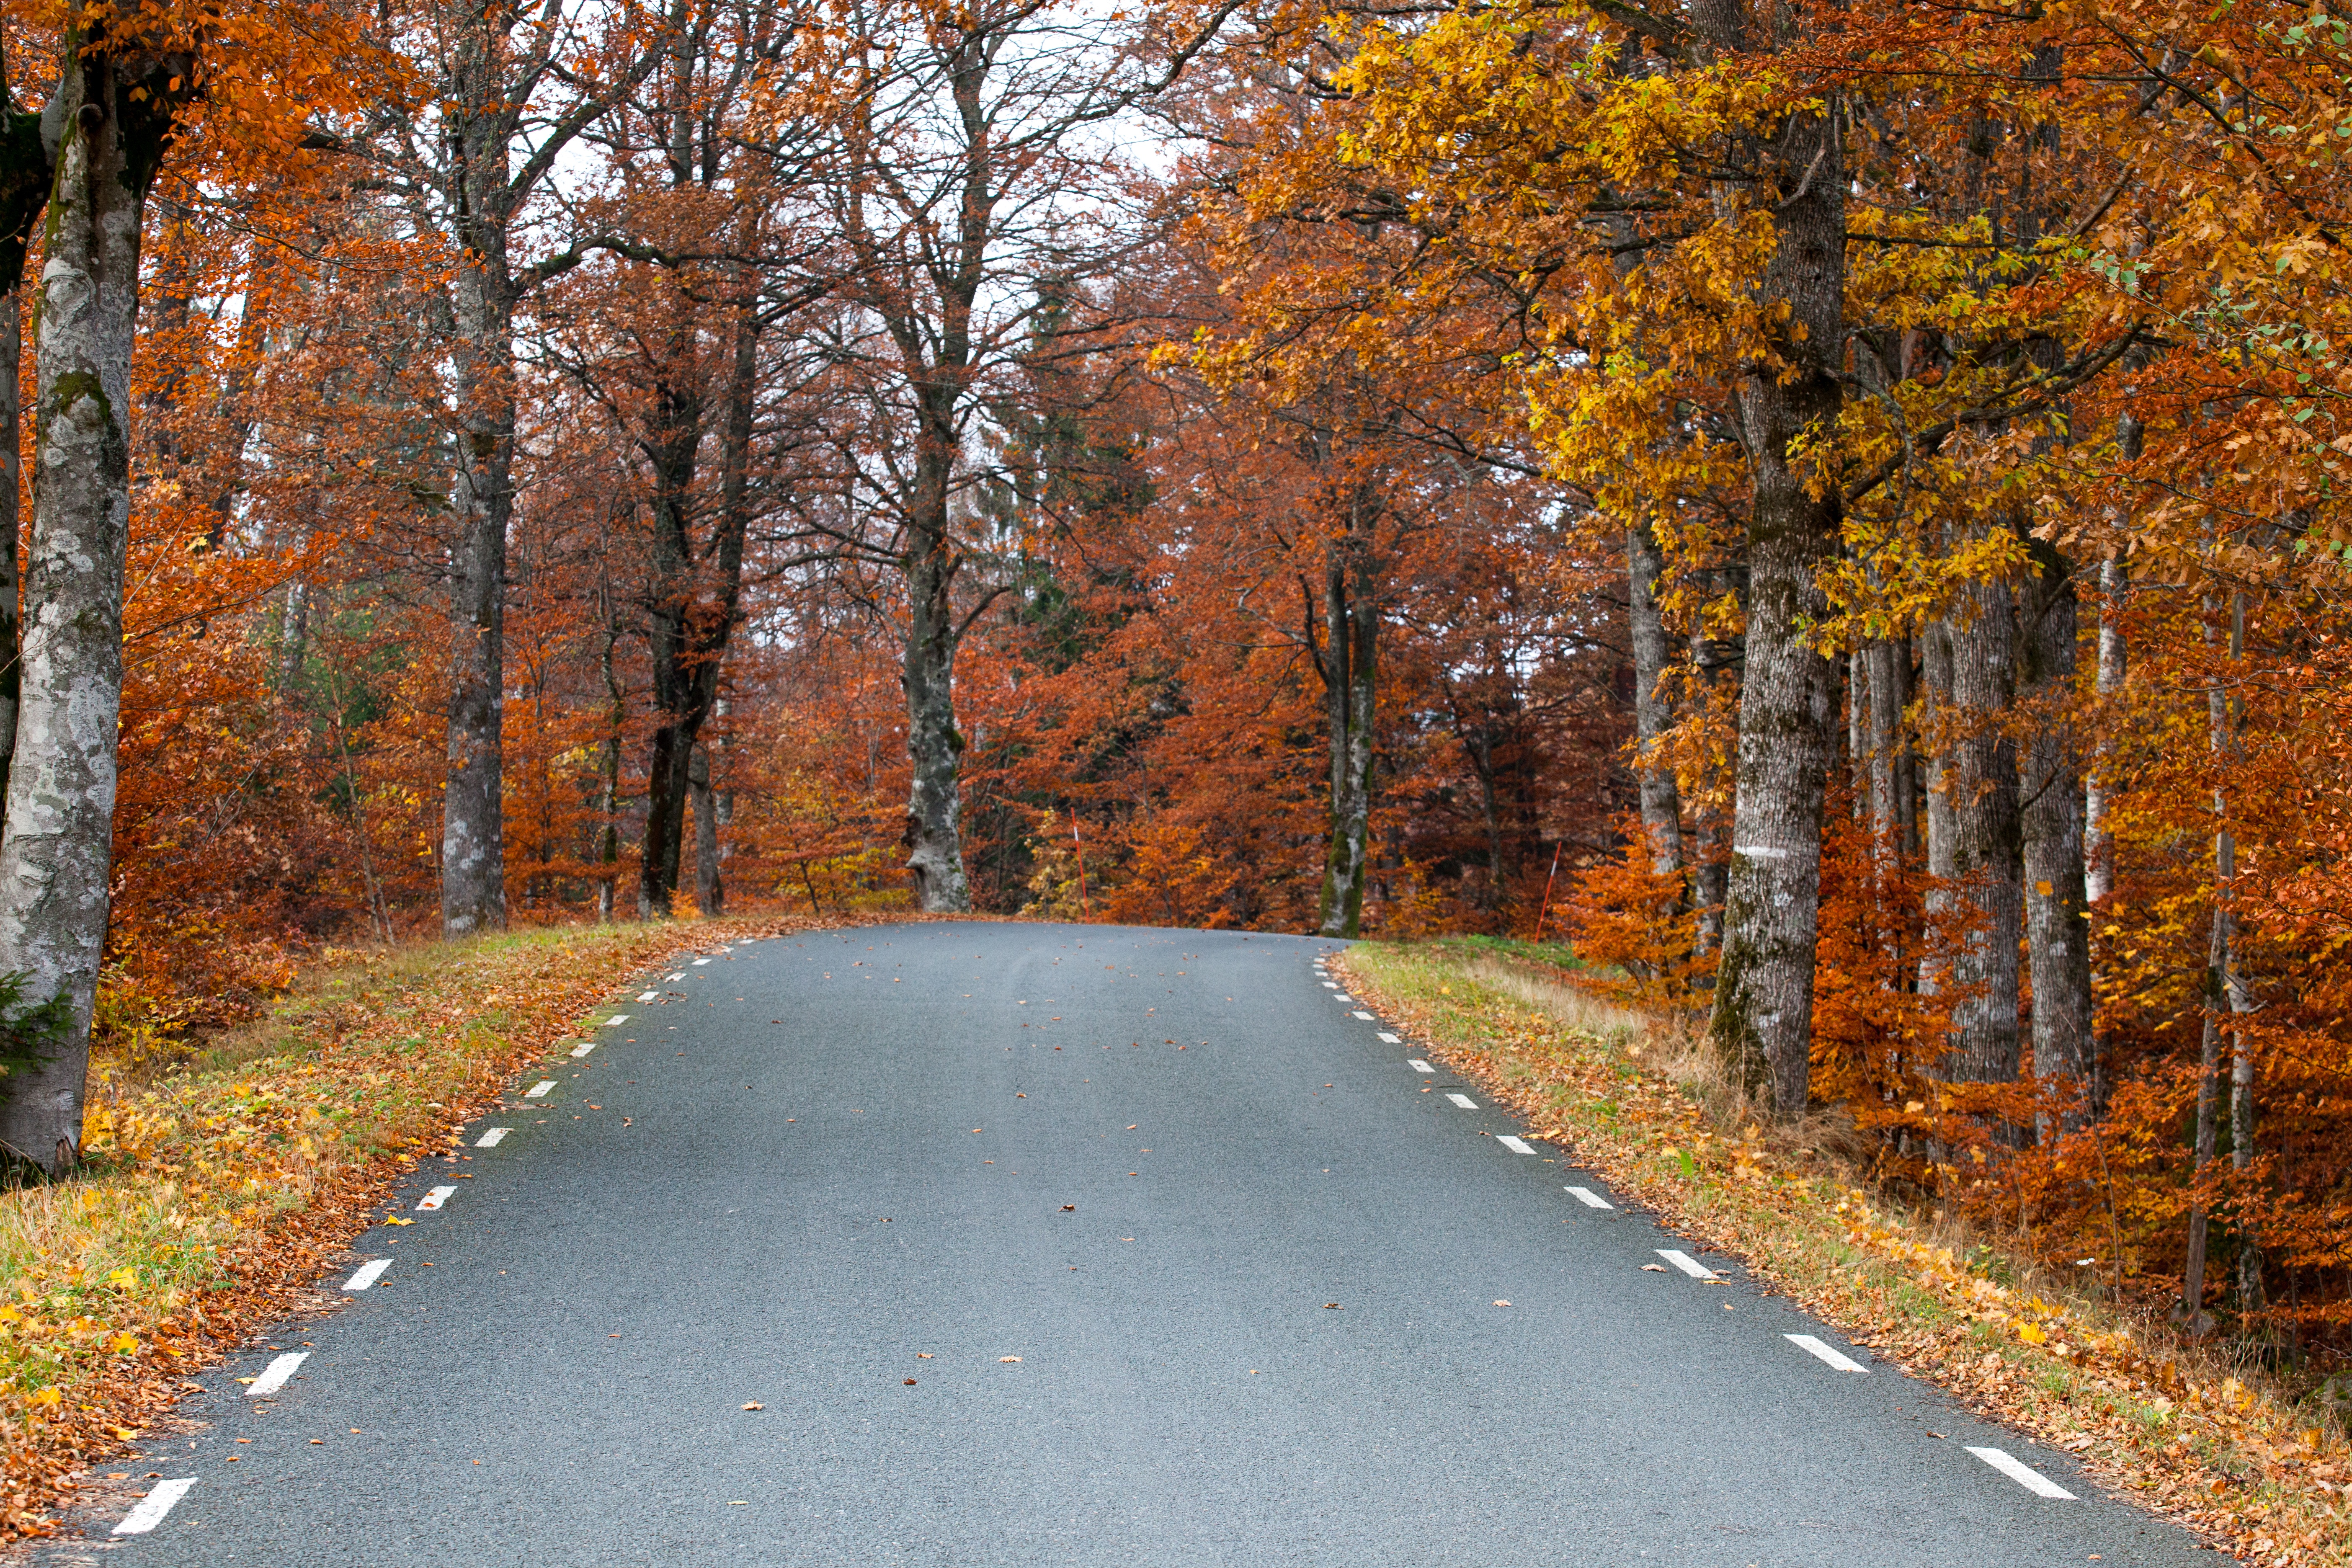
tree, forest, road, trail, leaf, autumn, lane, season, infrastructure, deciduous, woodland, woody plant